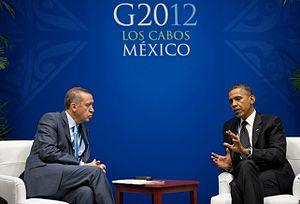
Le Président Etats-Unis Barack Obama parle avec Premier ministre Turc Erdogan lors du sommet du G-20 à Los Cabos,Mexique,19 juin 2012.